Inside Monkey Zetterland

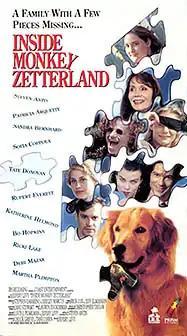

Inside Monkey Zetterland is a 1992 independent comedy film directed by Jefery Levy and written by Steve Antin. The film follows Monkey Zetterland, a former child actor turned aspiring screenwriter and the goings-on with his eccentric family and friends. The story uses voiceover narration and is interspersed with fantasy sequences.